Astrology and science

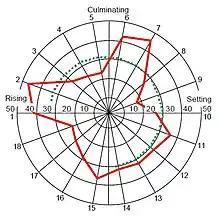
The initial Mars effect finding, showing the relative frequency of the diurnal position of Mars in the birth charts (N = 570) of "eminent athletes" (red solid line) compared to the expected results [after Michel Gauquelin 1955]

In 1955, astrologer and psychologist Michel Gauquelin stated that although he had failed to find evidence to support such indicators as the zodiacal signs and planetary aspects in astrology, he had found positive correlations between the diurnal positions of some of the planets and success in professions (such as doctors, scientists, athletes, actors, writers, painters, etc.), which astrology traditionally associates with those planets. The best-known of Gauquelin's findings is based on the positions of Mars in the natal charts of successful athletes and became known as the "Mars effect". A study conducted by seven French scientists attempted to replicate the claim, but found no statistical evidence. They attributed the effect to selective bias on Gauquelin's part, accusing him of attempting to persuade them to add or delete names from their study.